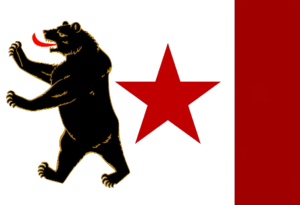
La république de Californie, aussi appelée la république du Drapeau à l'ours, fut le résultat d'une rébellion menée par des Américains le 14 juin 1846 dans la ville de Sonoma contre les autorités de la province semi-autonome de Haute-Californie.
La Haute-Californie est formée en 1804 lorsque la province de Californie, qui était alors une partie de la colonie espagnole de Nouvelle-Espagne, est divisée en deux le long d'une ligne séparant les missions franciscaines au nord des missions dominicaines au sud. La partie sud devint le territoire de la péninsule de Basse-Californie ou California Vieja, tandis que la partie nord était la California Nueva. Elle regroupait les États actuels de Californie, Nevada, Utah, Arizona du nord et Wyoming du sud-ouest.